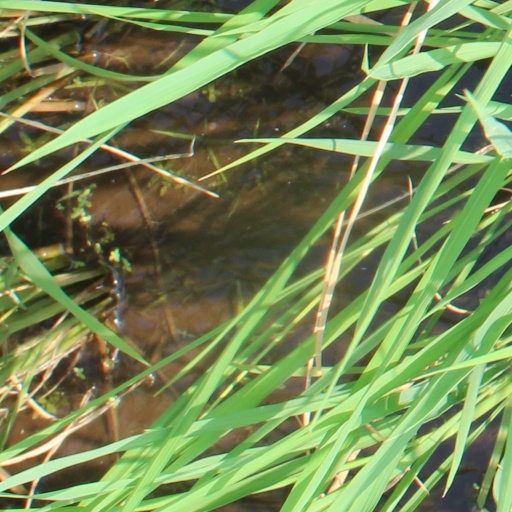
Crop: rice